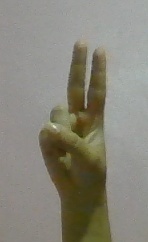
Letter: taa